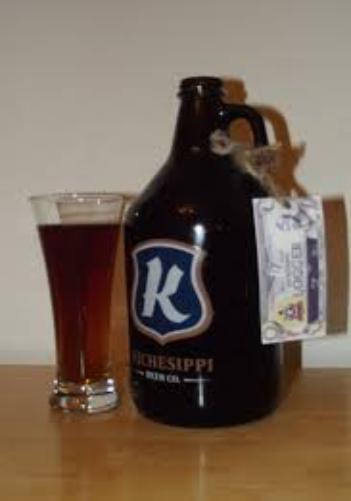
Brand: kichesippi-2
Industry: Food